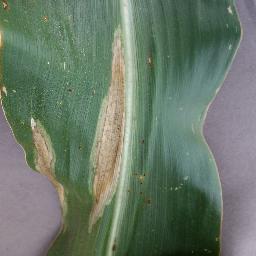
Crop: corn
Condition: (maize)_northern_blight